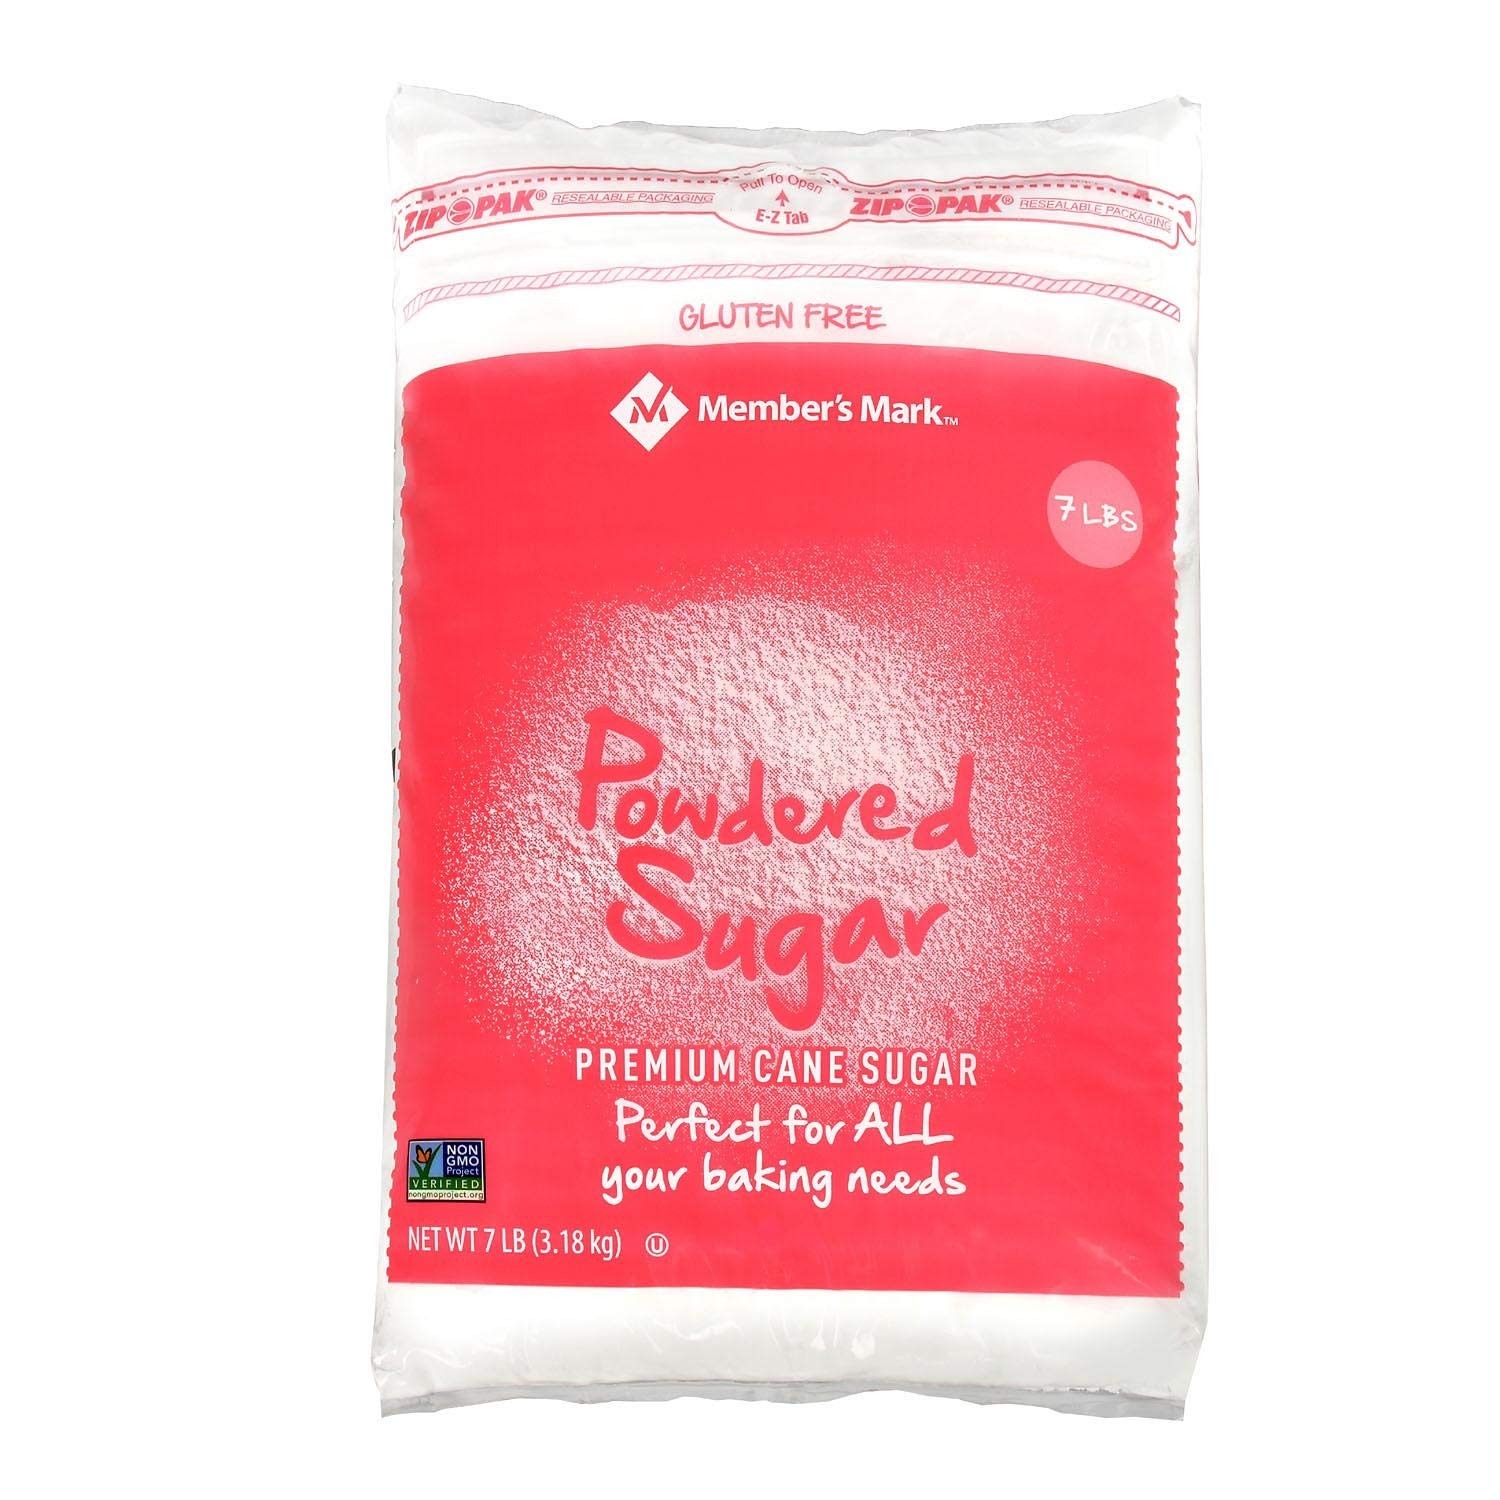
Item Name: Member's Mark Powdered Sugar (7 Pounds)
Bullet Point 1: 7 lb. bag
Bullet Point 2: Resealable bag
Bullet Point 3: Kosher
Bullet Point 4: 10 Times ultra fine
Bullet Point 5: Perfect for all of your baking needs
Product Description: Extra 10x ultra Fine Sugar 7 lb. Resealable Bag. Perfect for all of your baking needs .
Value: 112.0
Unit: Ounce

Price: 11.44